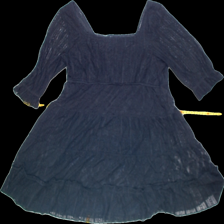
View: back
Type: Dress
Category: Ladies
Brand: Bikbok
Colors: Black
Material: 85%nylon 15%polyester
Pattern: Lace
Size: L
Trend: No trend
Stains: No
Price range: <50
Recommended usage: Export